Aerial refueling

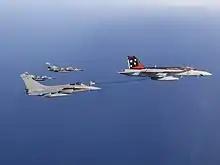
An F/A-18E Super Hornet of the US Navy acts as a buddy tanker for a Rafale of the French Navy over the Arabian Sea, 2015

While in contact, the receiver pilot must continue to fly within the "air refueling envelope", the area in which contact with the boom is safe. Moving outside of this envelope can damage the boom or lead to mid-air collision, for example the 1966 Palomares B-52 crash. If the receiving aircraft approaches the outer limits of the envelope, the boom operator will command the receiver pilot to correct their position and disconnect the boom if necessary.